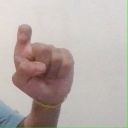
अक्षर: इ